Non-standard cosmology

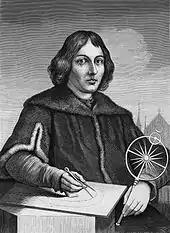
Nicolaus Copernicus (1473–1543)

Several major cosmological disputes have occurred throughout the history of cosmology. One of the earliest was the Copernican Revolution, which established the heliocentric model of the Solar System. More recent was the Great Debate of 1920, in the aftermath of which the Milky Way's status as but one of the Universe's many galaxies was established. From the 1940s to the 1960s, the astrophysical community was equally divided between supporters of the Big Bang theory and supporters of a rival steady state universe; this is currently decided in favour of the Big Bang theory by advances in observational cosmology in the late 1960s. Nevertheless, there remained vocal detractors of the Big Bang theory including Fred Hoyle, Jayant Narlikar, Halton Arp, and Hannes Alfvén, whose cosmologies were relegated to the fringes of astronomical research. The few Big Bang opponents still active today often ignore well-established evidence from newer research, and as a consequence, today non-standard cosmologies that reject the Big Bang entirely are rarely published in peer-reviewed science journals but appear online in marginal journals and private websites.